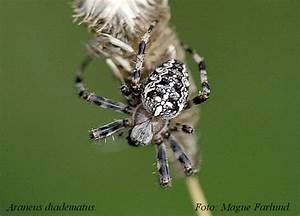
Label: ragno